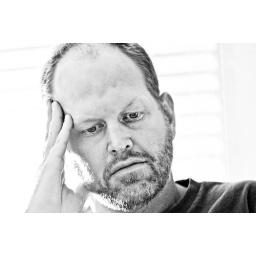
Great glass (lens) captured that candid photo of myself while I was reading a book in my bedroom.